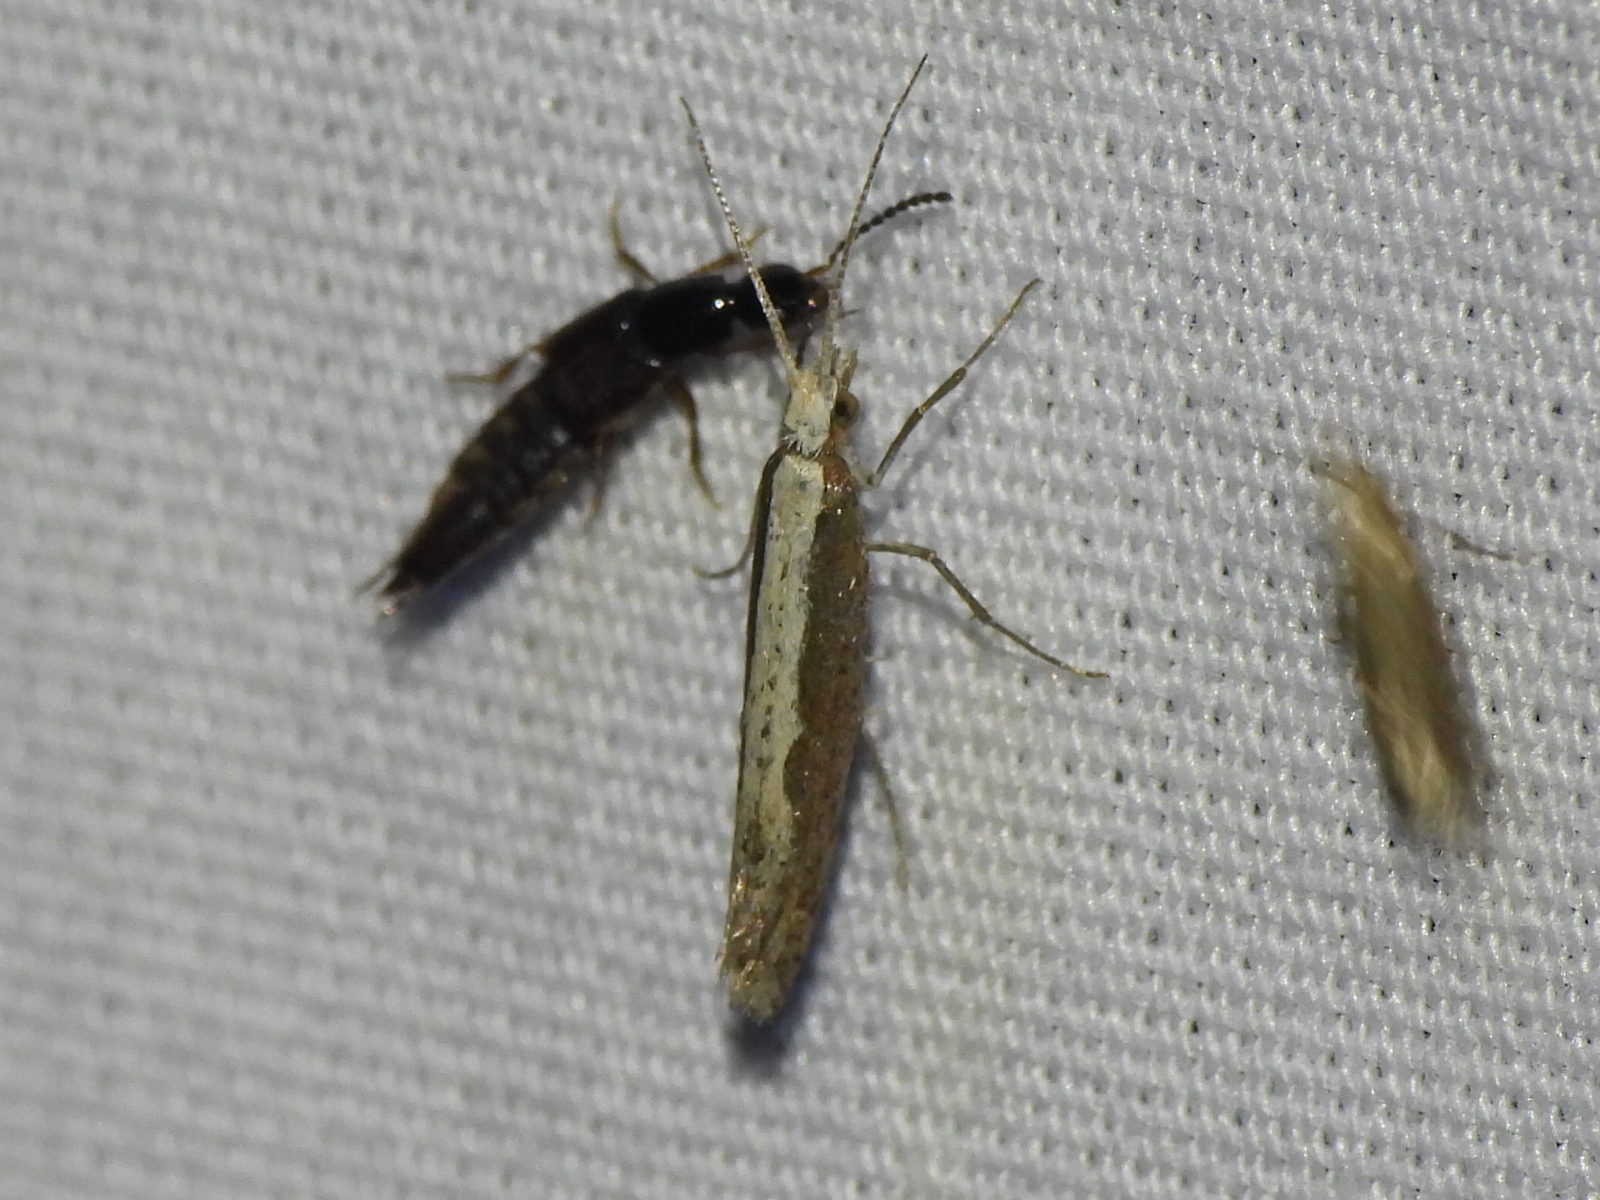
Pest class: diamondback_moth